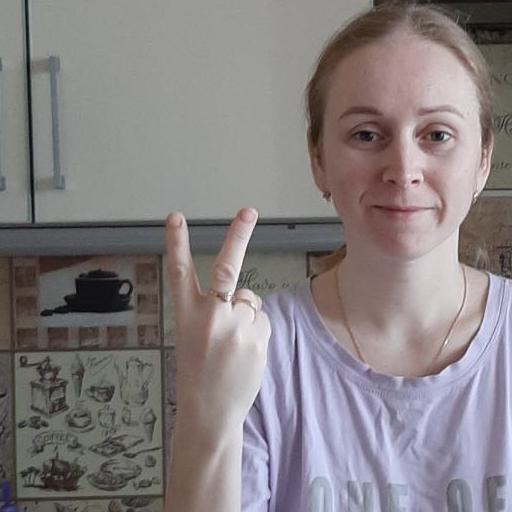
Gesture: peace_inverted